2001 German Grand Prix

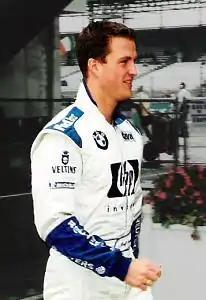
Ralf Schumacher (pictured in 2002) took his third victory of the season.

The weather conditions on the grid were dry before the race; the air temperature was and the track temperature . The race commenced at 14:00 local time. It lasted 45 laps over a distance of . Approximately 100,000 spectators attended the Grand Prix. As all 22 drivers were preparing to begin the formation lap, Alonso and Marques began from the pit lane due to fuel leaking from the refuelling values. Alonso drove the spare Minardi car with Marques using his teammate's repaired vehicle. Michael Schumacher began to be affected by a gearbox selection problem while on the parade lap which the Ferrari team had hoped was slow-speed related.